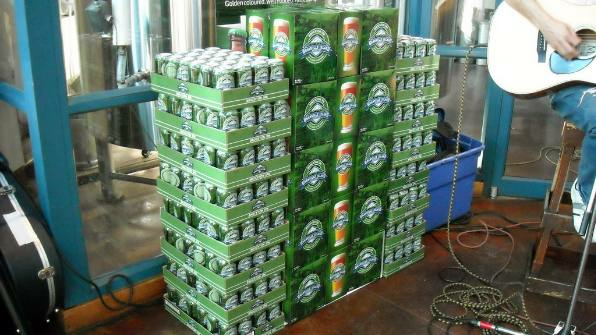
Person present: No